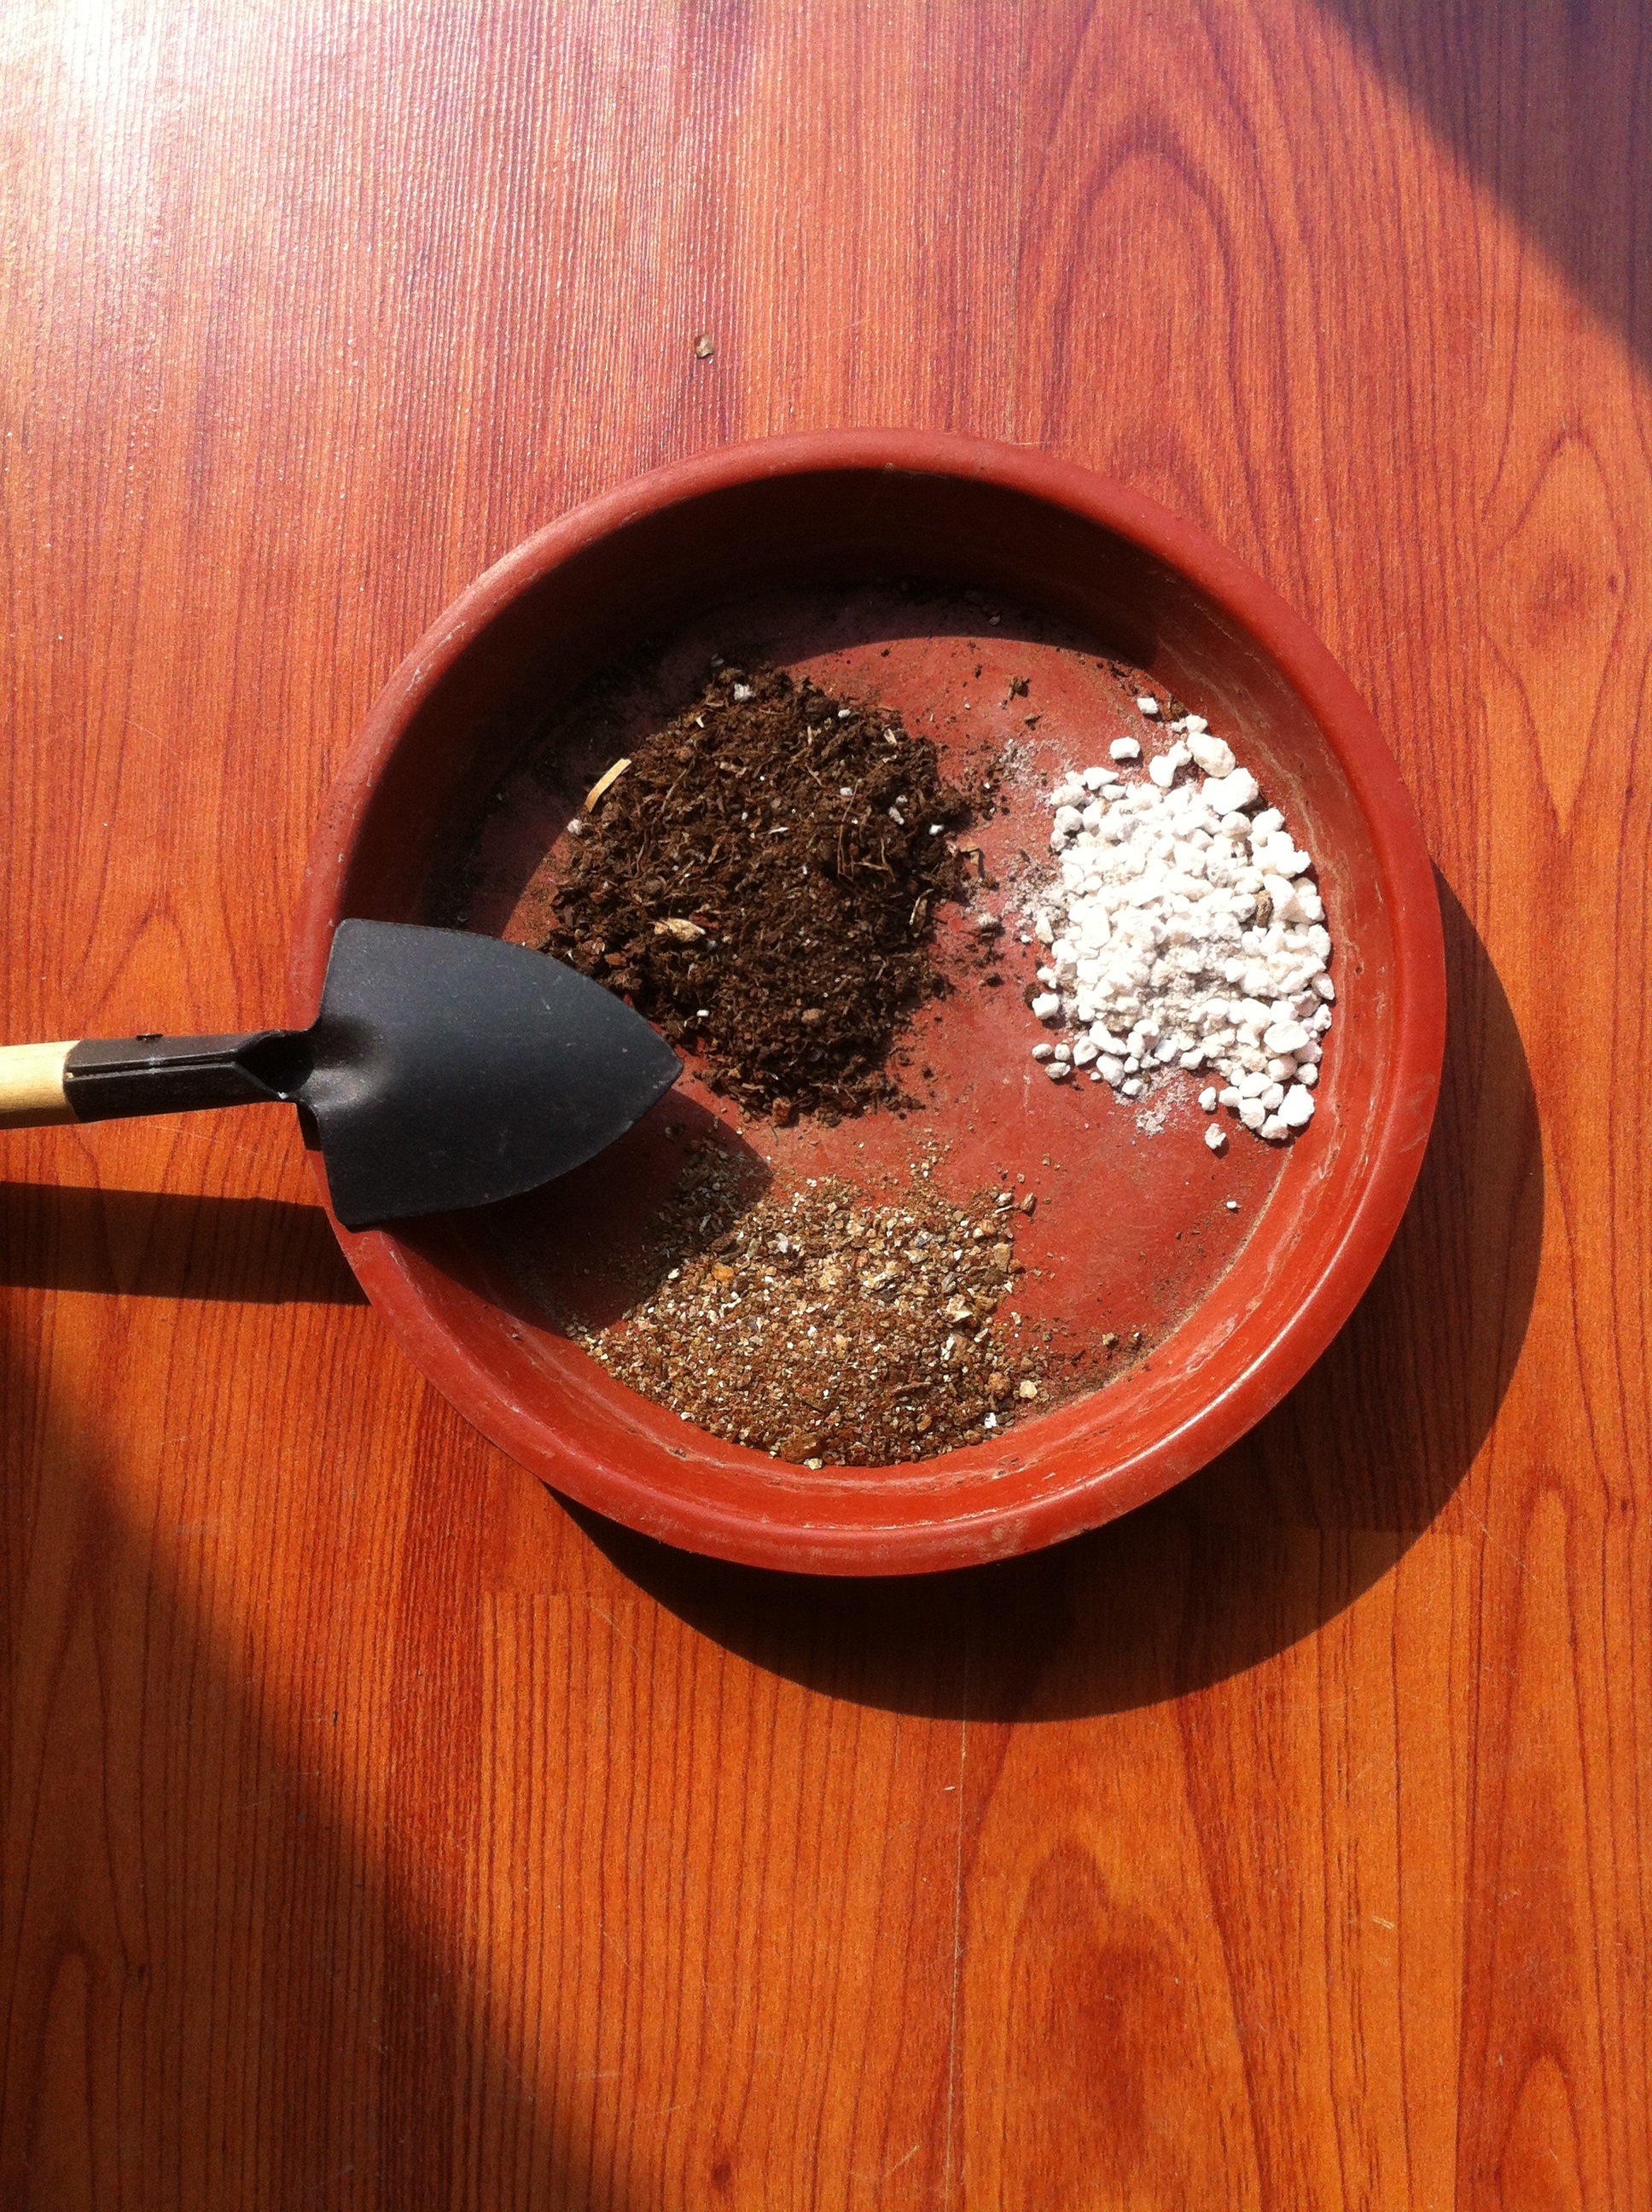
plant, warm, food, red, produce, natural, drink, beautiful, manual, household, flavor, the fleshy, sea of flowers, already